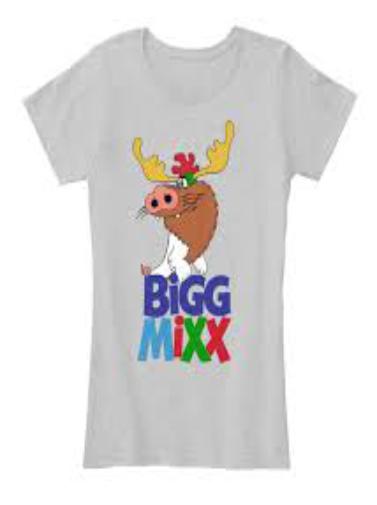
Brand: Bigg Mixx
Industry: Food